Fluvial sediment processes

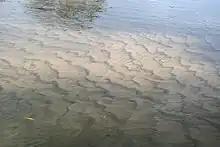
Modern asymmetric ripples developed in sand on the floor of the Hunter River, New South Wales, Australia. Flow direction is from right to left.

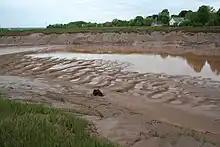
Sinuous-crested dunes exposed at low tide in the Cornwallis River near Wolfville, Nova Scotia

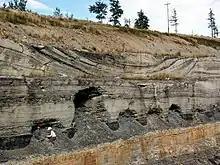
Ancient channel deposit in the Stellarton Formation (Pennsylvanian), Coalburn Pit, near Thorburn, Nova Scotia.

Sediment motion can create self-organized structures such as ripples, dunes, or antidunes on the river or stream bed. These bedforms are often preserved in sedimentary rocks and can be used to estimate the direction and magnitude of the flow that deposited the sediment.